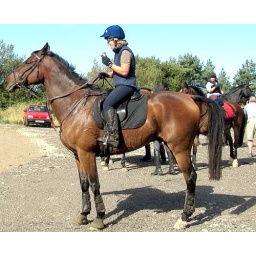
Spotted this beautiful horse in a car park in Wells next the sea